Supernumerary actor

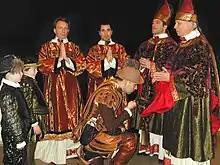
Supernumeraries rehearse a scene of Giuseppe Verdi's "Don Carlos"

The term's original use, from the Latin "supernumerarius", meant someone paid to appear on stage in crowd scenes or in the case of opera as non-singing small parts. The word can still be found used for such in theatre and opera. It is the equivalent of "extra" in the motion picture industry. Any established opera company will have a supernumerary core of artists to enhance the opera experience. The Metropolitan Opera (Met) in New York and the Washington National Opera are known for their high profile and seasoned supernumeraries.